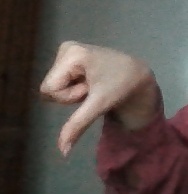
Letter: waw